Makahiki

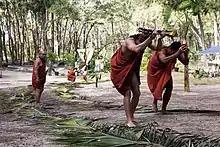
Hoʻokupu gifts to the Hawaiian god Lono during the hookupu protocol presentation of a Makahiki festival at Bellows Air Force Station in Waimanalo, Hawaii, 2010

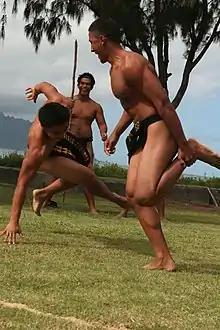
Hawaiian wrestling matches during Makahiki

The Makahiki season is the ancient Hawaiian New Year festival, in honor of the god Lono of the Hawaiian religion.